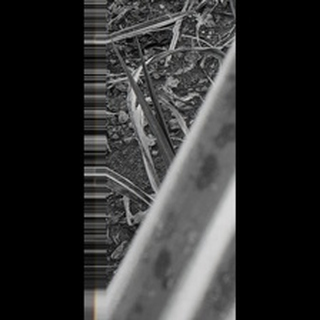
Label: sugarcane_yellow_leaf_disease